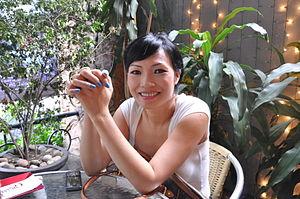
Phuong Thanh est une chanteuse vietnamienne. Elle joue dans plusieurs styles de musique, le plus souvent pop. Sa voix singulière l'a rendue célèbre.